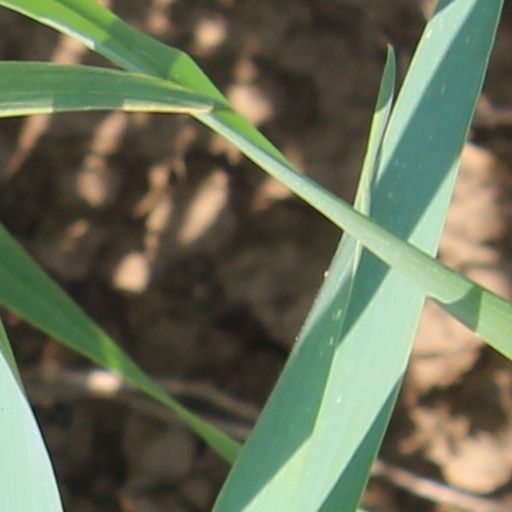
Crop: wheat